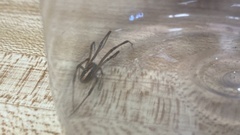
Species: Lactrodectus_hesperus